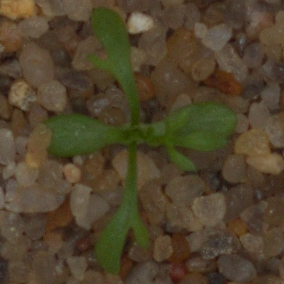
Label: scentless_mayweed